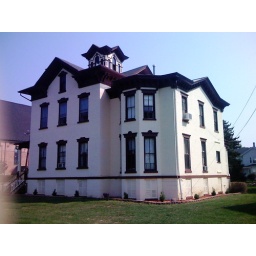
This building is next door to my parents'. It's owned by our neighbor on the other side, Bob.